Yervand Lalayan

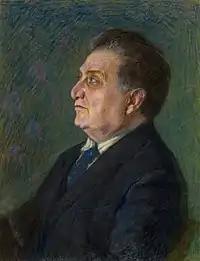
Portrait of Lalayan by Panos Terlemezian (c.1930)

Yervand Lalayan (1864 – 24 February 1931) was an Armenian ethnographer, archaeologist, folklorist. He was also the founder and the first director of the History Museum of Armenia from 1919 to 1927.